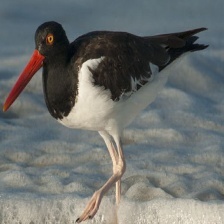
Species: OYSTER CATCHER
Scientific name: HAEMATOPUS
ImageNet parent category: oystercatcher